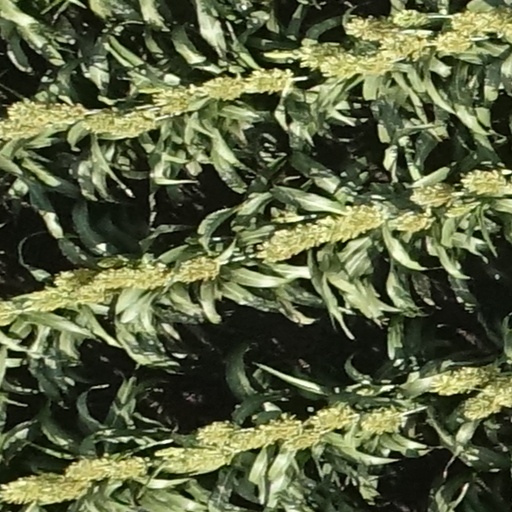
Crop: sorghum